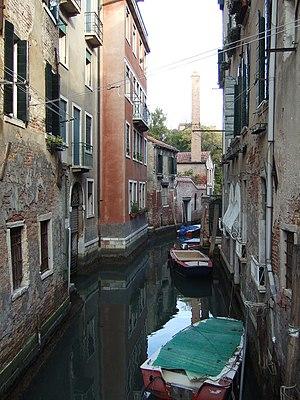
Le rio de la Toléta est un canal de Venise dans le sestiere de Dorsoduro.